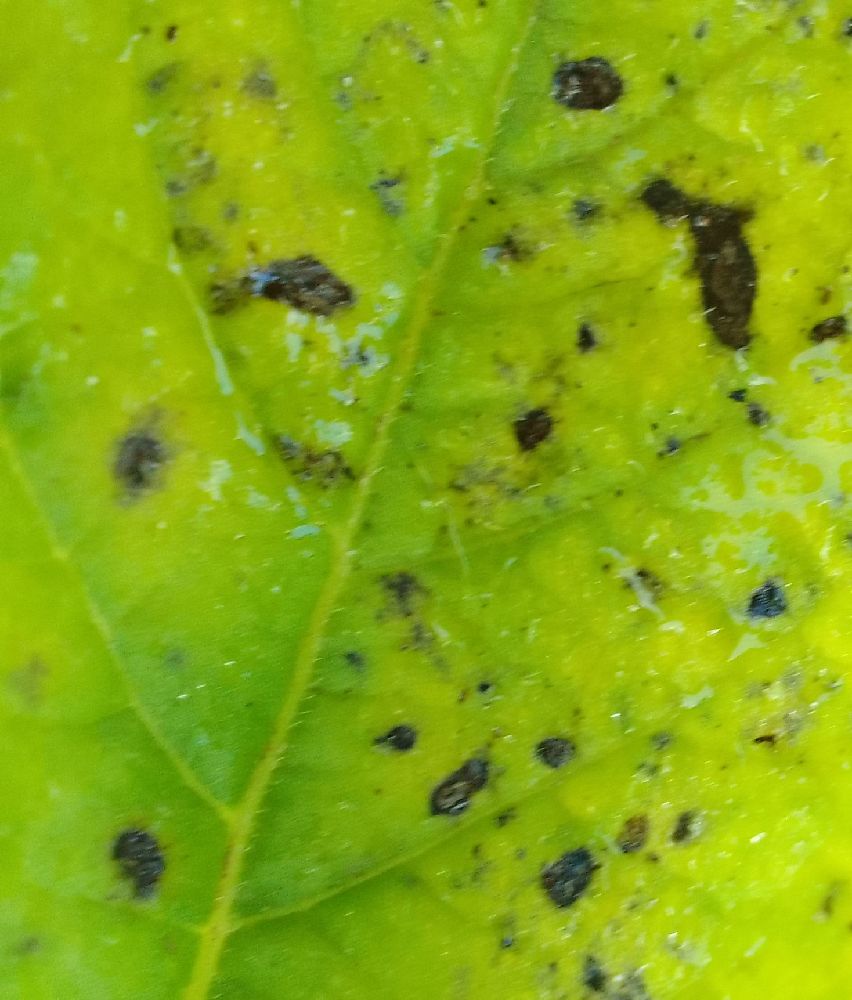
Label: Early blight